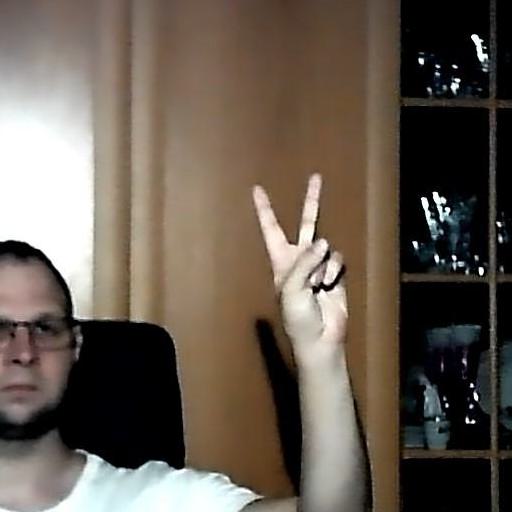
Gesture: peace